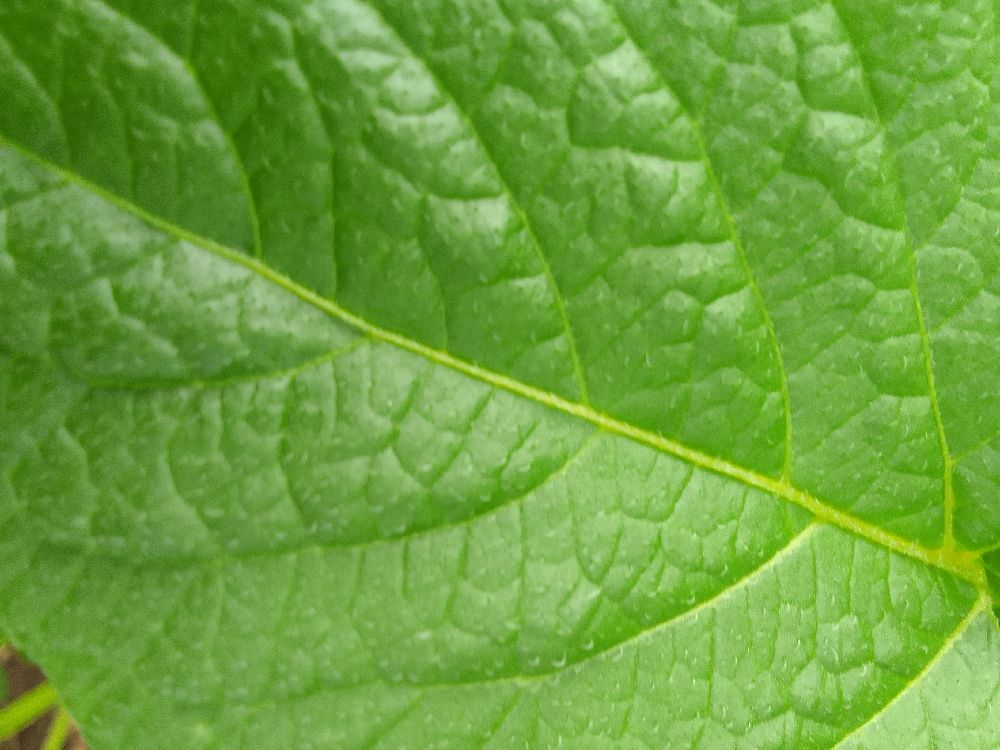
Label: Healthy